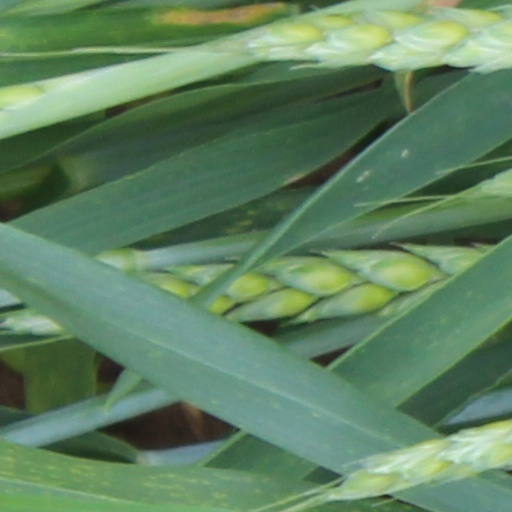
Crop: wheat